Johann Peter Frank

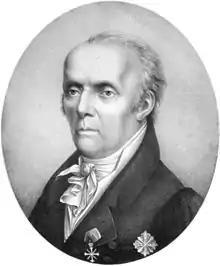
Johann Peter Frank, 1819.

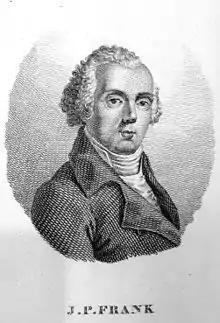
Engraving from his book "De curandis hominum morbis" (1832).

Johann Peter Frank (19 March 1745 – 24 April 1821) was a German physician and hygienist.